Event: Nepal Earthquake
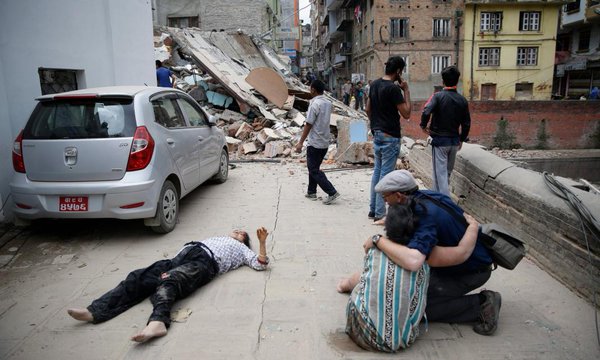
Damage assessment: damage